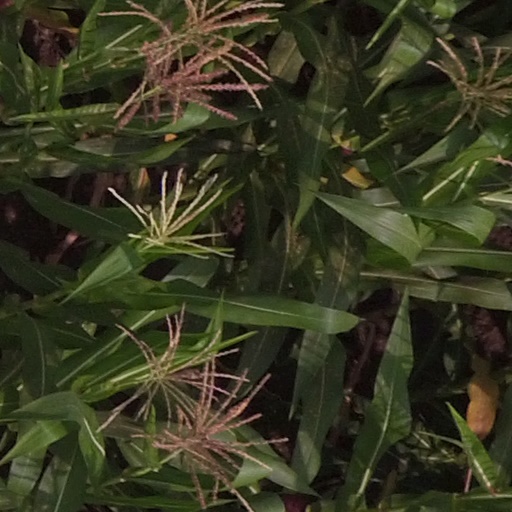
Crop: maize; corn